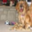
Label: dog